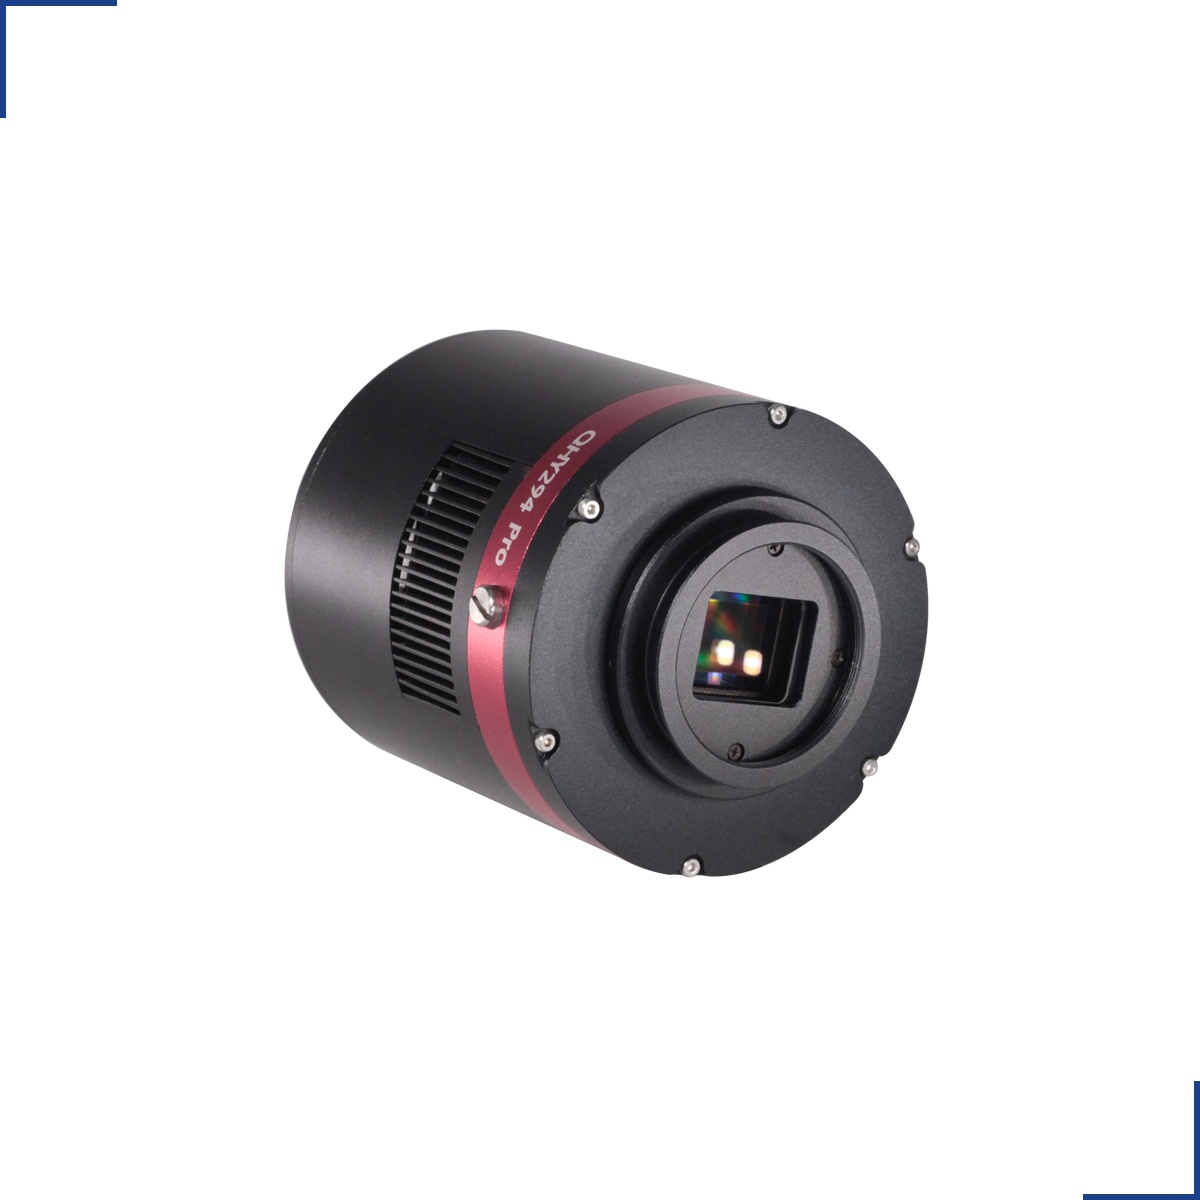
294M-Pro (Monochrome)
QHY294M Pro Astronomy Camera is a 4/3-inch back-illuminated camera, equipped with Sony IMX294 (Color) and IMX492 (Mono) sensor. Description The new QHY294 Pro is a 4/3-inch back-illuminated camera, equipped with Sony IMX294 (Color) and IMX 492 (Mono) sensor. The 294 Pro has 11.7 MP at 4.63um, 14-bits A/D. The IMX294 and IMX492 chips have 46.8 million 2.315um pixels, which Sony 2×2 bins on-chip to create the sensor’s advertised 11.7 million 4.63um pixel array. The QHY294 Pro series camera is capable of locking and unlocking the on-chip binning to provide two readout modes. The first mode reads the sensor “locked” mode to produce 11.6mp images with 4.63um pixel size and 14 bits per pixel. The second read mode unlocks the binning to produce 46.8mp images with 2.315um pixel size at 12 bits per pixel. The QHY294 Pro CMOS sensor has a dual gain mode, HGC (high gain) and LGC (Low gain). The QHY294 Pro will switch the two modes automatically when the gain is set to 1600 you will get the benefits of the ultra low read noise (1e- to 1.6e-) of the HGC mode and a full well capacity of about 14.5ke- at the switch point setting. BSI One benefit of the back-illuminated CMOS structure is improved full well capacity. In a typical front-illuminated sensor, photons from the target entering the photosensitive layer of the sensor must first pass through the metal wiring that is embedded just above the photosensitive layer. The wiring structure reflects some of the photons and reduces the efficiency of the sensor. In the back- illuminated sensor the light is allowed to enter the photosensitive surface from the reverse side. In this case the sensor’s embedded wiring structure is below the photosensitive layer. As a result, more incoming photons strike the photosensitive layer and more electrons are generated and captured in the pixel well. This ratio of photon to electron production is called quantum efficiency. The higher the quantum efficiency the more efficient the sensor is at converting photons to electrons and hence the more sensitive the sensor is to capturing an image of something dim. TRUE RAW Data In the DSLR implementation there is a RAW image output, but typically it is not completely RAW. Some evidence of noise reduction and hot pixel removal is still visible on close inspection. This can have a negative effect on the image for astronomy such as the “star eater” effect. However, QHY Cameras offer TRUE RAW IMAGE OUTPUT and produces an image comprised of the original signal only, thereby maintaining the maximum flexibility for post-acquisition astronomical image processing programs and other scientific imaging applications. Anti-Dew Technology Based on almost 20-year cooled camera design experience, The QHY cooled camera has implemented the fully dew control solutions. The optic window has built-in dew heater and the chamber is protected from internal humidity condensation. An electric heating board for the chamber window can prevent the formation of dew and the sensor itself is kept dry with our silicon gel tube socket design for control of humidity within the sensor chamber. Cooling In addition to dual stage TE cooling, QHYCCD implements proprietary technology in hardware to control the dark current noise. Specifications Model QHY294M Pro COMS Sensor SONY IMX492 （MONO） Mono/Color Mono only (QHY294C Discontinued in 2022) FSI/BSI BSI Pixel Size 4.63um*4.63um Effective Pixel Area 4164*2796 Effective Pixels 11.7MP 46.8MP（Extended Pixel Mode） Sensor Size 4/3 inch 19.28mm*12.95mm AD Sample Depth 14bit Fullwell 65ke- Full Frame Rate Standard 11.6mega pixel mode 4164*2796 16.5FPS@14BIT 2160lines(eg.4164*2160,4096*2160) 21FPS 1080lines(eg.4164*2160,1920*2160) 41FPS 960lines(eg.4164*960,1280*960) 46FPS 768lines(eg.4164*768,1024*768) 56FPS 480lines(eg.4164*480,640*480) 87FPS 240lines(eg.4164*240,320*240) 156FPS 100lines(eg.4164*100,240*100) 290FPS “Unlock” 47mega pixel mode 8340*5644 4FPS@14BIT and 8BIT *Note：QHYCCD has optimized the cmos drive freqency and limit the max frame rate. The CMOS sensor may not work under the maxium frequency to ensure the better noise performance. If you need the customized higher frame rate version please contact QHYCCD. Readout Noise 1.6-1.2e- High gain mode 6.9-5.2e- Low gain mode Dark Current 0.002e/pixel/sec @-20C 0.005e/pixel/sec @-10C Exposure Time Range 60us-3600sec Unity Gain 1600 (11MP Mode) 2600 (47MP Mode) Hardware Anti-Glow Reduction Yes. Can reduce the amp glow of the sensor in long exposure. Shutter Type Electric Rolling Shutter Computer Interface USB3.0 Built-in Image Buffer 256MByte DDR3 Memory Cooling System Dual Stage TEC cooler（about -35C below ambient） Optic Window Type AR+AR High Quality Multi-Layer Anti-Reflection Coating Anti-Dew Heater Yes Telescope Interface M42/0.75 Back Focal Length 17.5mm Weight 650g Curves Mechanical Dimensions
Brand: QHY
Category: Cameras & Optics > Optics > Scopes > Telescopes > Solar Telescopes